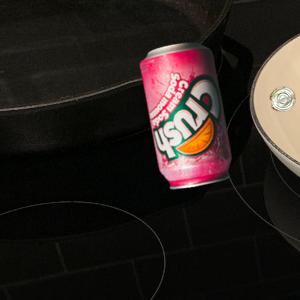
Label: cans